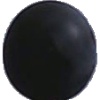
Label: Grape Blue 1